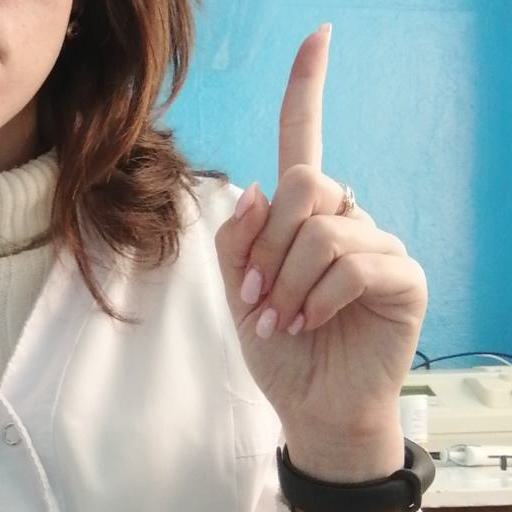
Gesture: one